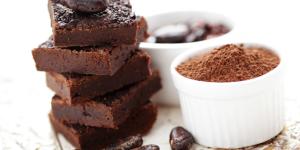
brownie con thermomix